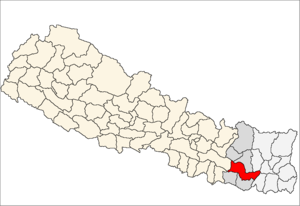
Udayapur District
Udayapur District i Sagarmatha Zone (grå) i Eastern Development Region (grå + lysegrå)
Udayapur District er et af Nepals 75 administrative og politiske regioner, betegnet distrikter. Udayapur er et distrikt i bakkeområdet Middle Hills, som ligger i Sagarmatha Zone i Eastern Development Region.